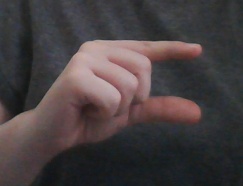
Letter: dal